Jason Hanson

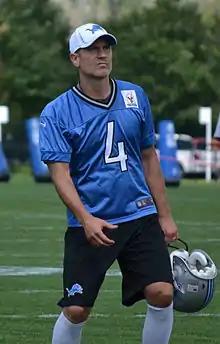
Hanson at the 2012 Lions training camp

Jason Hanson (born June 17, 1970) is an American former professional football player who was a placekicker who spent his entire 21-year career with the Detroit Lions of the National Football League (NFL). After playing college football with the Washington State Cougars, he was selected by the Lions in the second round of the 1992 NFL draft with the 56th overall pick. Hanson holds the NFL record for the most seasons played with one team and also holds multiple kicking and scoring records. Due to his longevity and statistical success, even on many non-playoff teams, Hanson is often cited as one of the most-loved players in Detroit Lions franchise history.